History of the Democratic Republic of the Congo

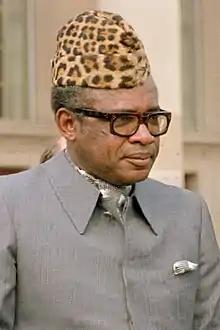
Mobutu Sese Seko

In October 1958 a group of Léopoldville "évolués" including Patrice Lumumba, Cyrille Adoula and Joseph Iléo established the Mouvement National Congolais (MNC). Diverse in membership, the party sought to peacefully achieve Congolese independence, promote the political education of the populace, and eliminate regionalism. The MNC drew most of its membership from the residents of the eastern city of Stanleyville, where Lumumba was well known, and from the population of the Kasai Province, where efforts were directed by a Muluba businessman, Albert Kalonji. Belgian officials appreciated its moderate and anti-separatist stance and allowed Lumumba to attend the All-African Peoples' Conference in Accra, Ghana, in December 1958 (Kasa-Vubu was informed that the documents necessary for his travel to the event were not in order and was not permitted to go). Lumumba was deeply impressed by the Pan-Africanist ideals of Ghanaian President Kwame Nkrumah and returned to the Congo with a more radical party programme. He reported on his trip during a widely attended rally in Léopoldville and demanded the country's "genuine" independence.